Supramonte

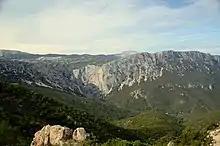
Gorroppu Canyon

Its highest peak is Monte Corrasi (1,463 m), and the average altitude of the chain is about 900 m. The Supramonte is characterized by Karstic highlands in which rivers have created deep ravines and canyons. The rivers flow mostly underground, creating several caves, such as the Grotta del Bue Marino, the Grotta di Ispinigoli (with the highest "column" in Europe, measuring 38 m), and the caves of Sa O'he ("The outlet", for the fact that there lies a little lake within, and it has a tributary river which pours out of the cave) and Su Bentu ("The Wind"). Springs such as Su Gologone can also be found. Other notable features on the range include the Plain of Donani'horo, the sinkhole of Su Sercone (in Orgosolo's language "Su Siel'hone"), the deep ravine of Gorropu and the limestone mountain of Monte Novo San Giovanni (1,316 m). The so-called "Supramonte Marino" ("Seaside Supramonte", to distinguish it from the inner "Supramonte Montano", "Mountain Supramonte") lies within the territories of Dorgali and Baunei, bordering the Gulf of Orosei and includes several renowned beaches (Cala Luna, Cala Sisine, Cala Mariolu, Cala Goloritzé) that are often located at the end of deep valleys called "codulas".